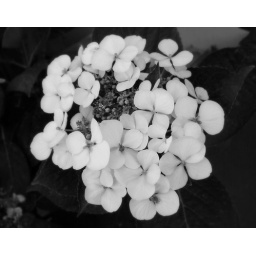
flower in black and white